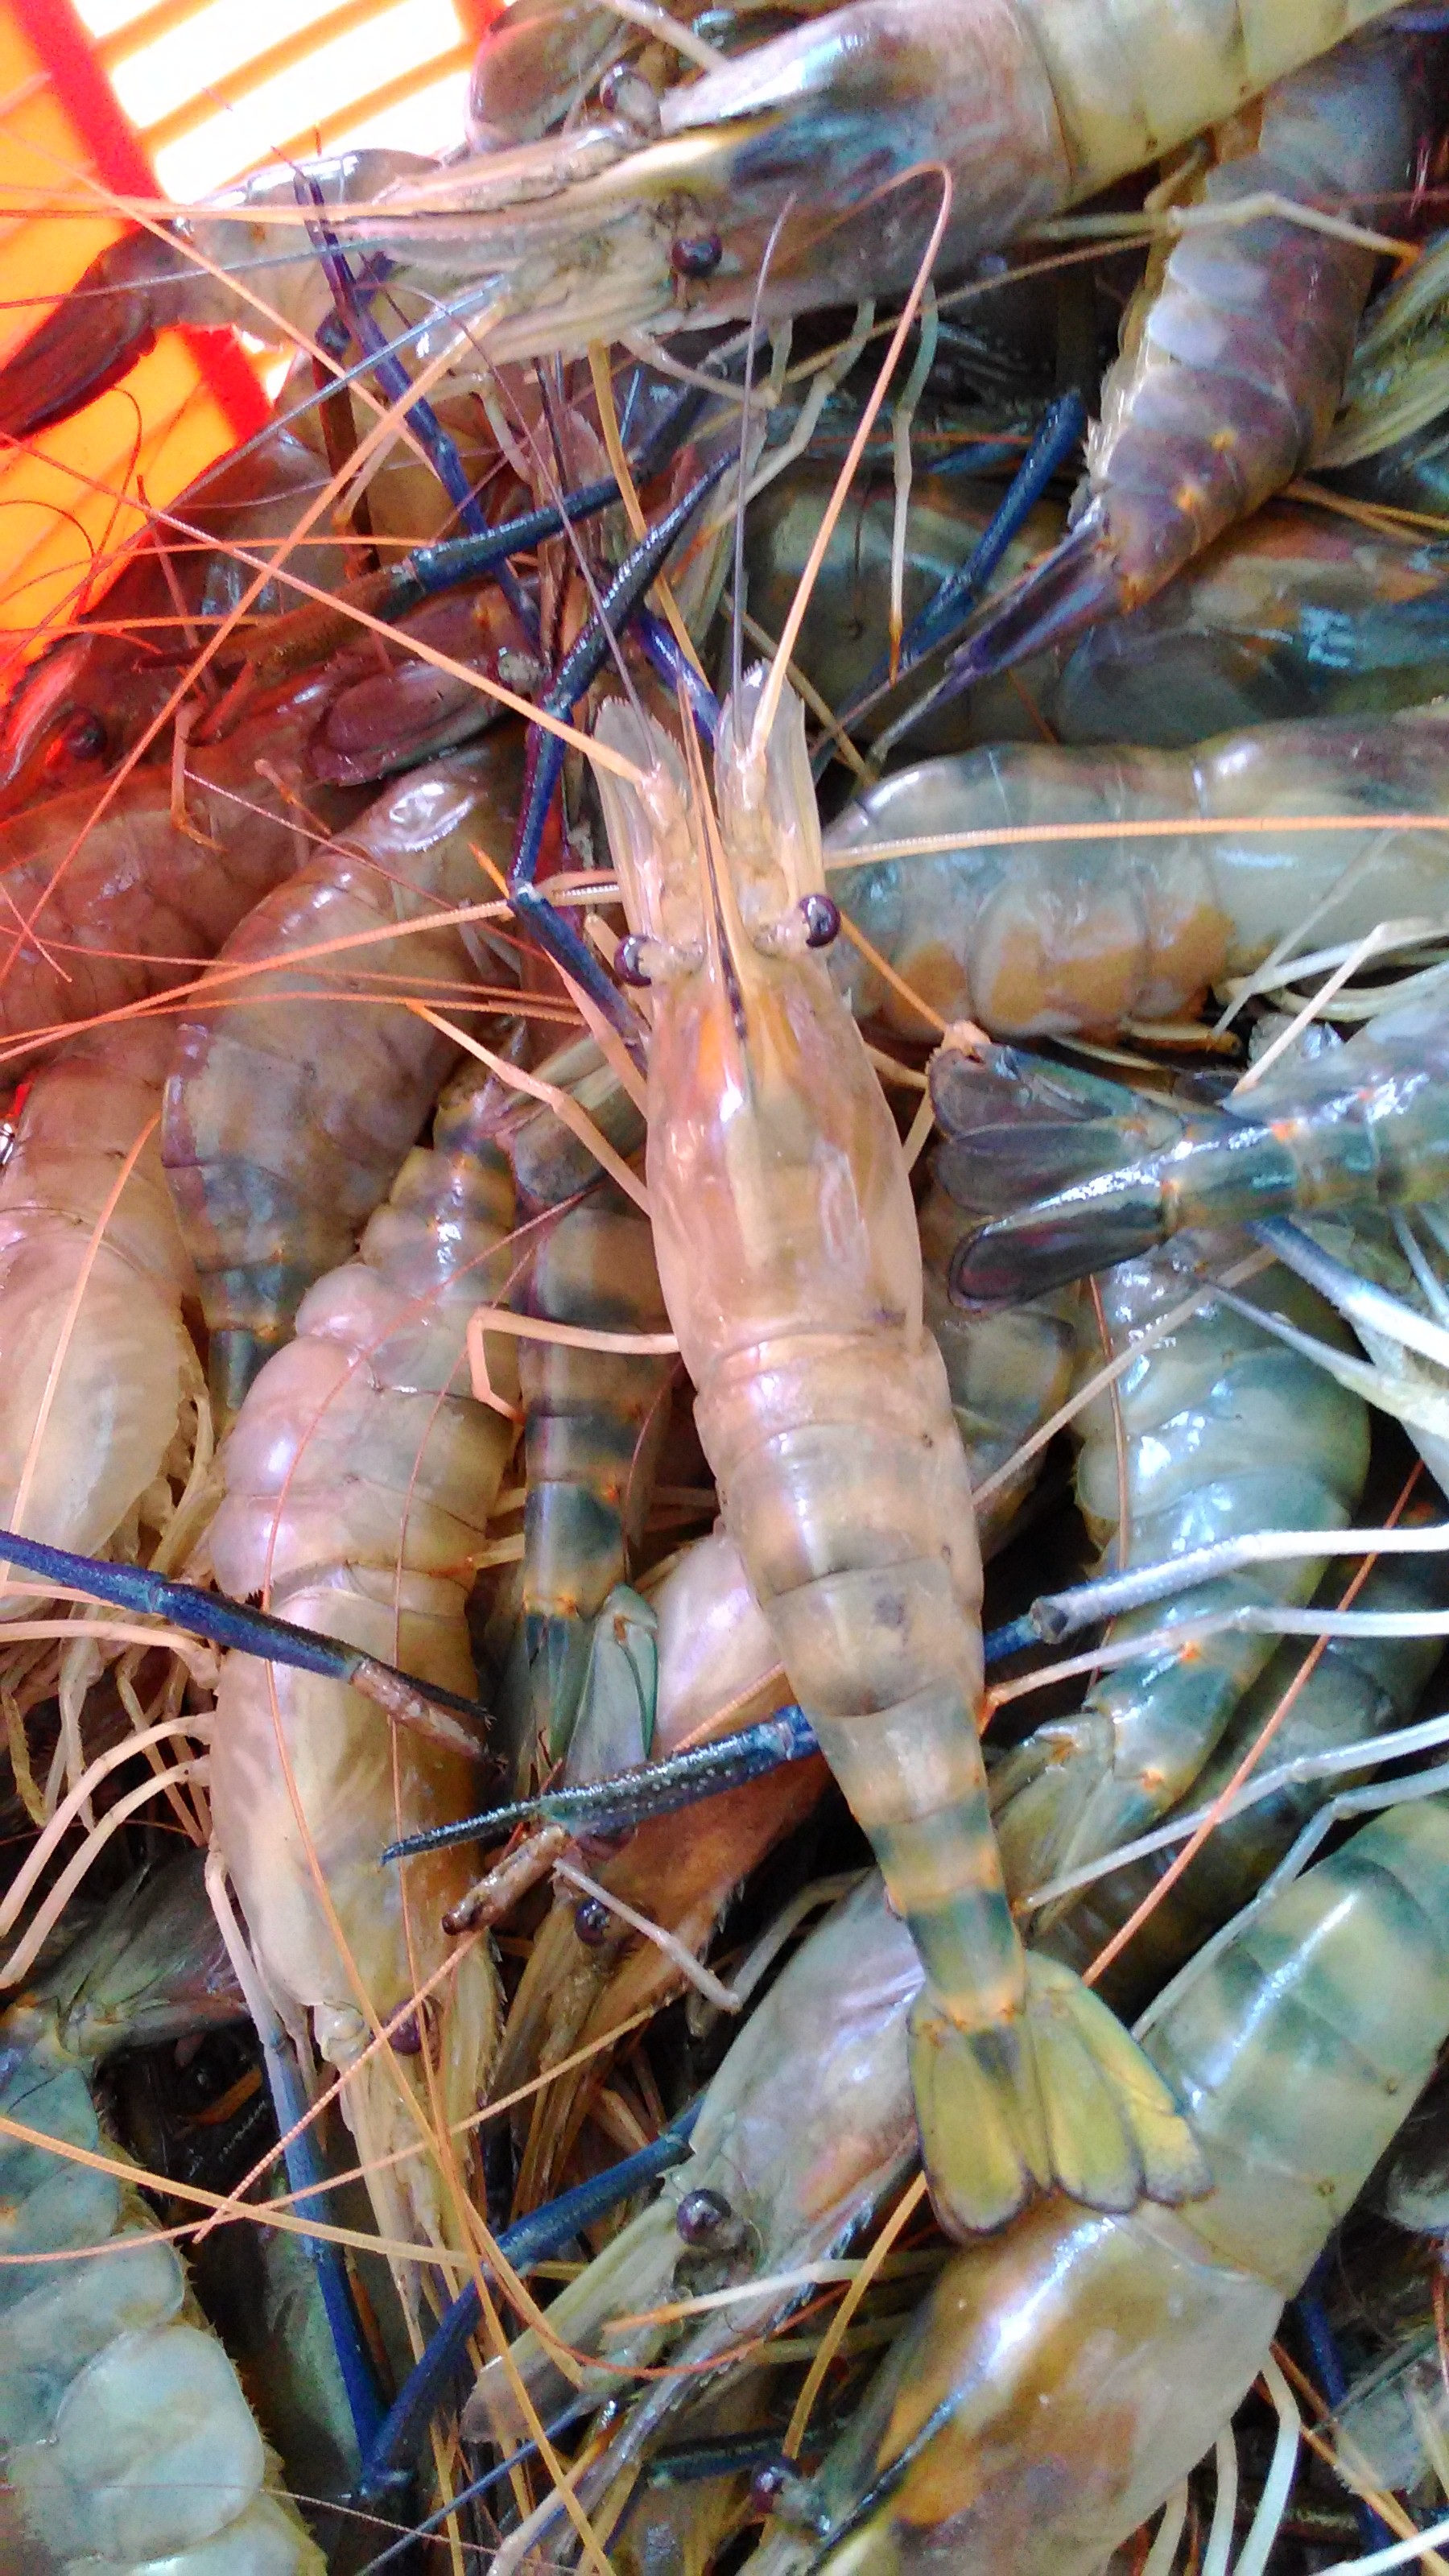
nature, leaf, restaurant, food, cooking, fishing, seafood, fresh, fish, delicious, crab, invertebrate, shrimp, lobster, crustacean, dinner, tasty, crayfish, decapoda, animal source foods